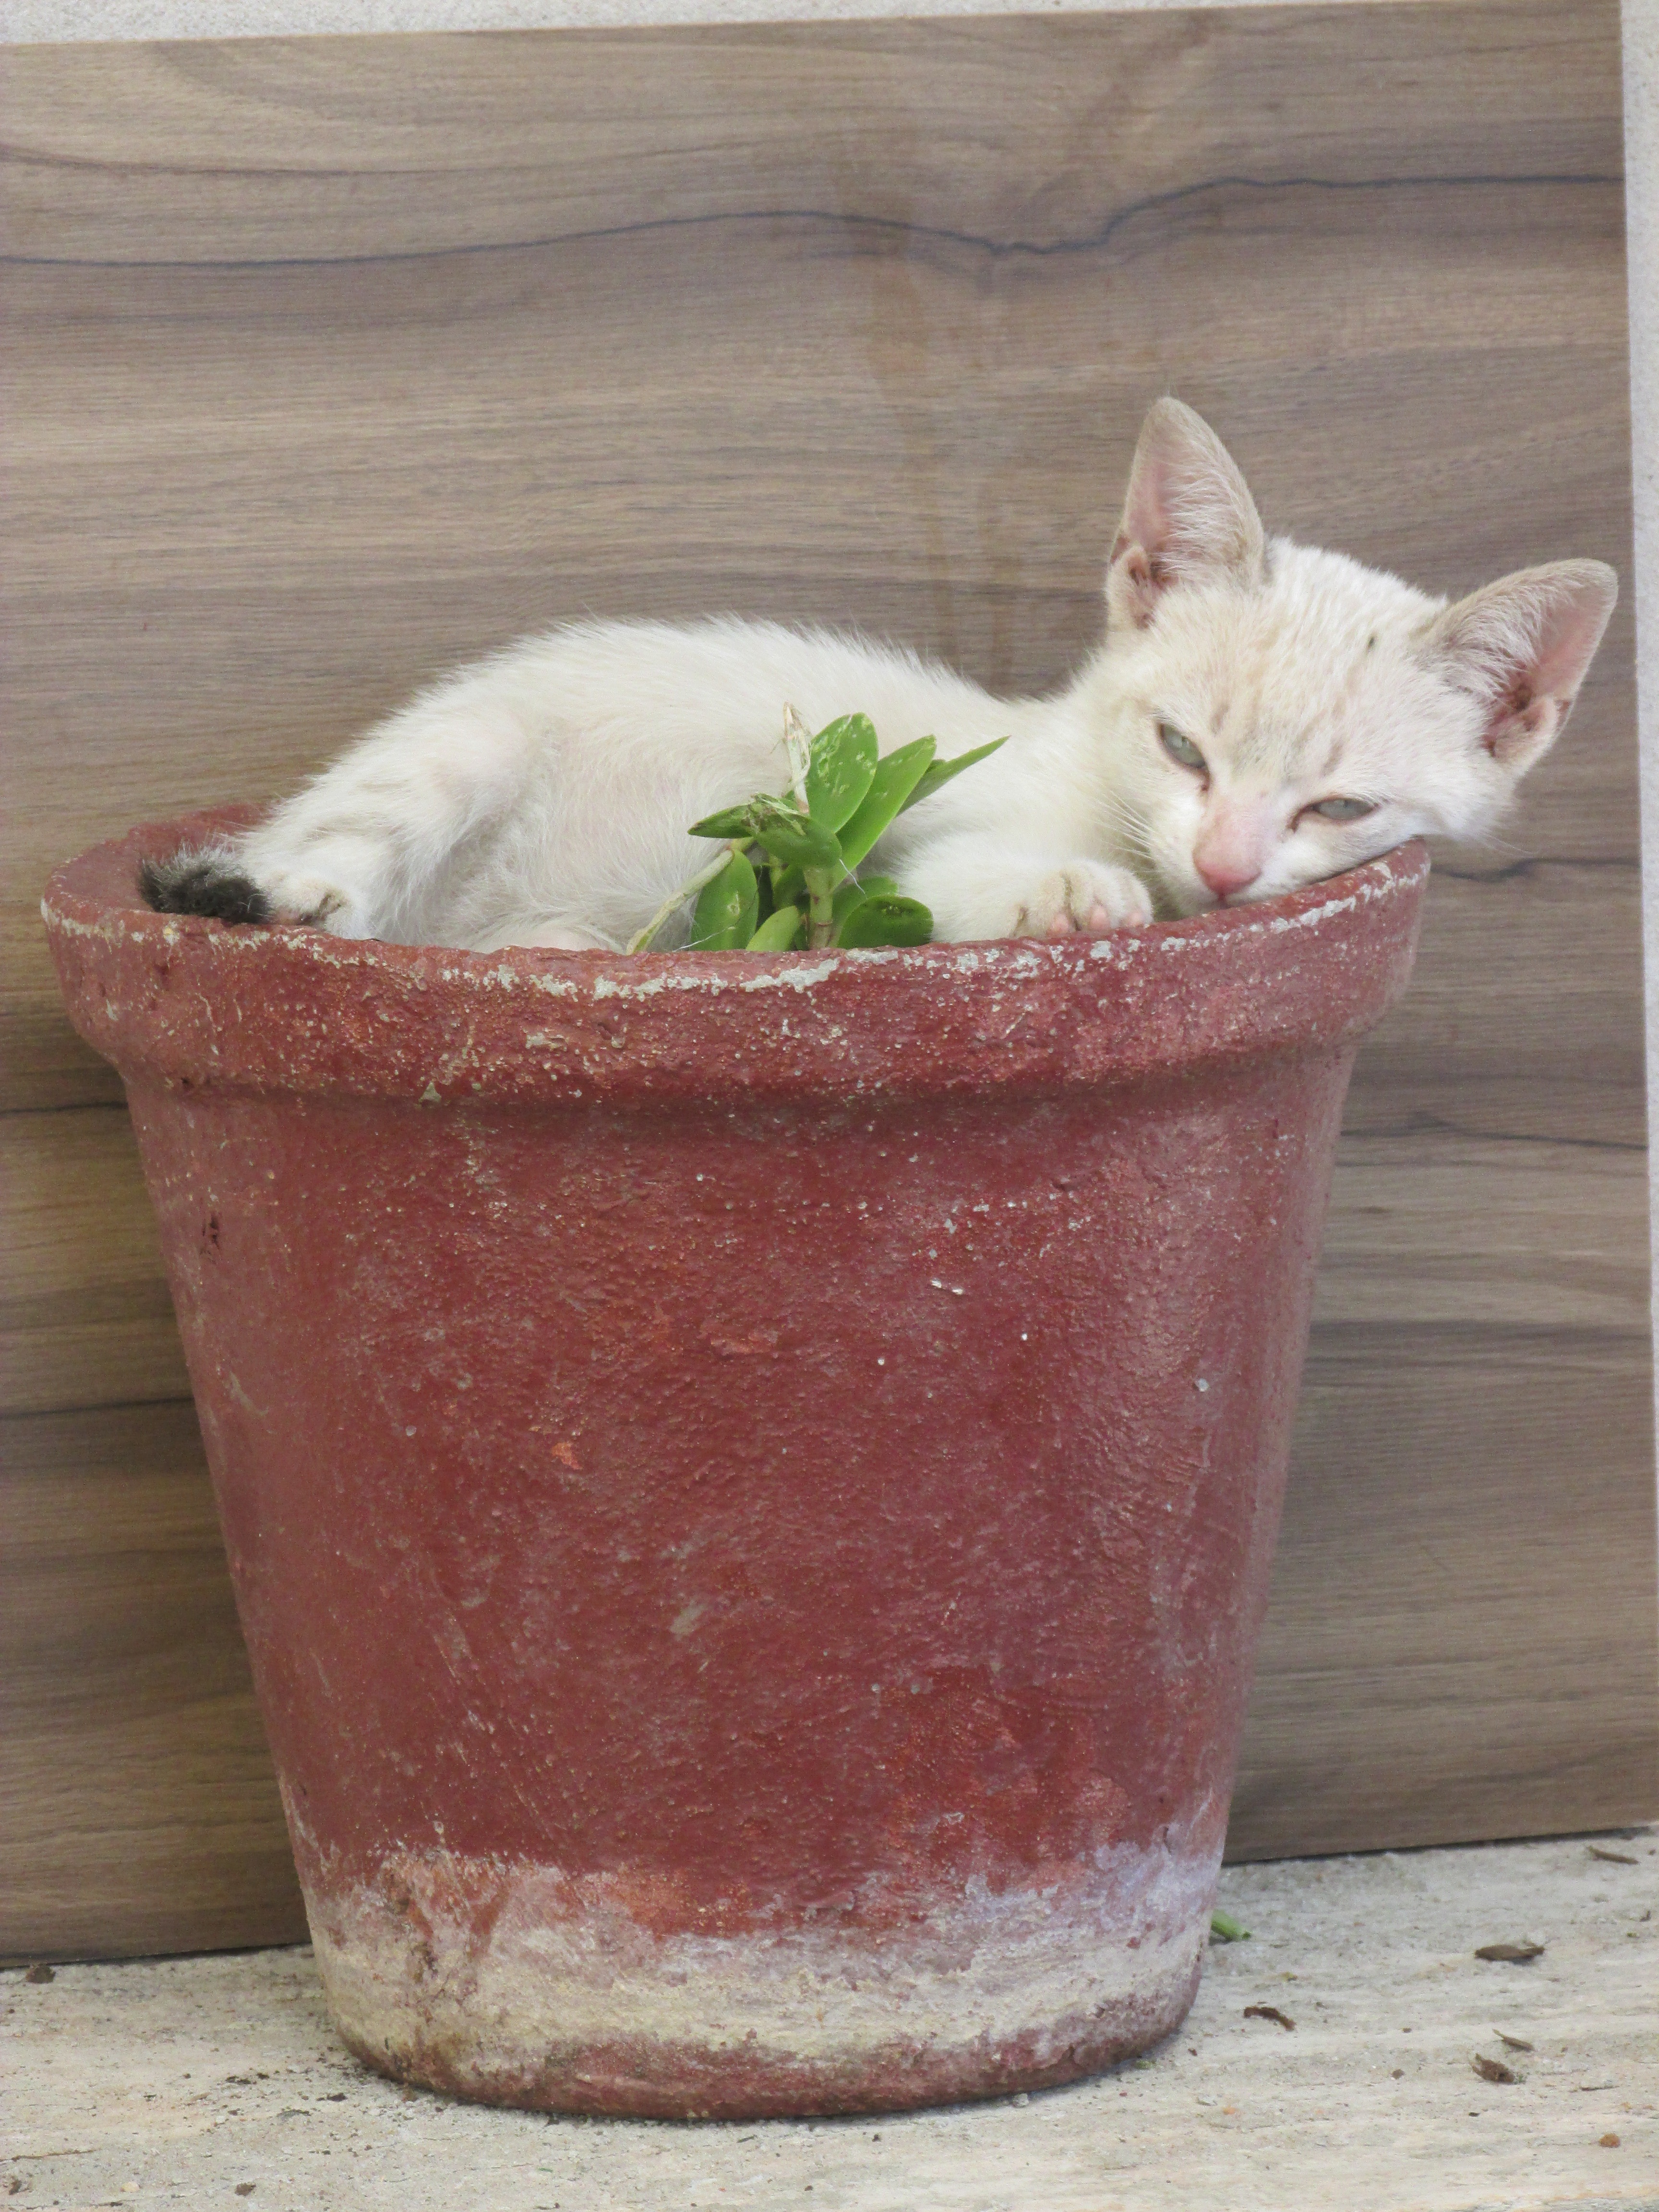
animal, vase, food, kitten, animal fat